Lingayen

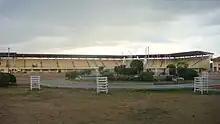
Narciso Ramos Sports Complex & Civic Center

Pangasinan and Ilocano are the dominant dialects of Lingayen.